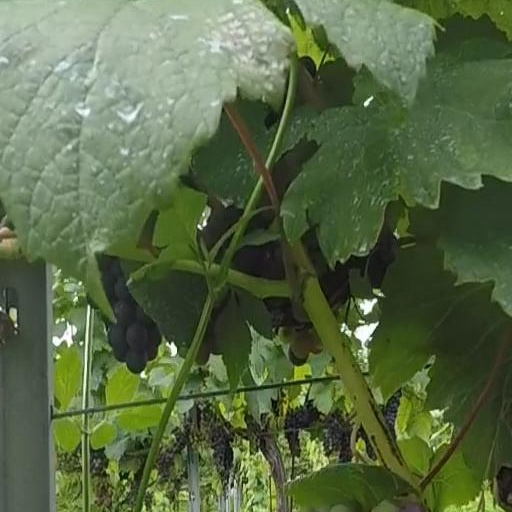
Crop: grape